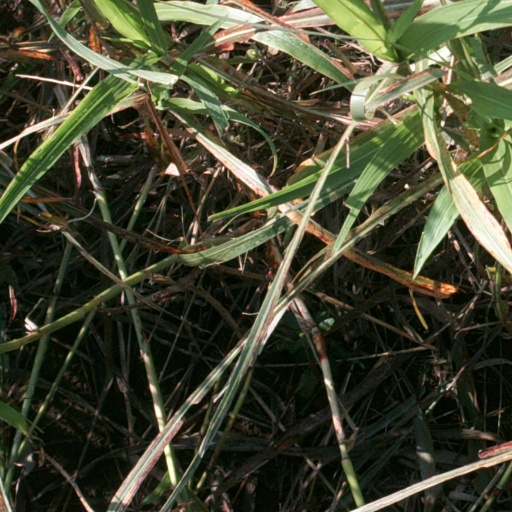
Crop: sorghum